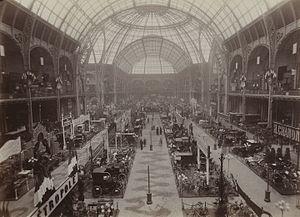
[Collection Jules Beau. Photographie sportive]
Le Mondial de l'automobile de Paris est le premier salon automobile mondial en termes de fréquentation et se déroule tous les deux ans, en octobre, au parc des expositions de la porte de Versailles à Paris, en alternance avec le salon de Francfort. Depuis 2019, le salon fait partie intégrante du Paris Motion Festival.
Gustave Fouillaron, né le 9 août 1849 à La Caillère-Saint-Hilaire et mort le 24 novembre 1933 à Cholet, est un constructeur automobile français, inventeur du variateur de vitesse.